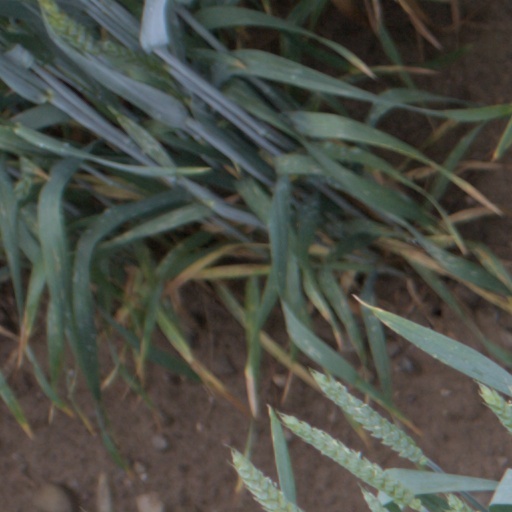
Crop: wheat